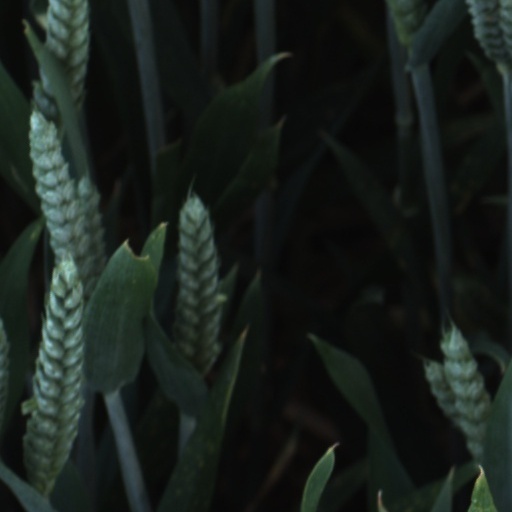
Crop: wheat